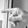
ASL letter: P